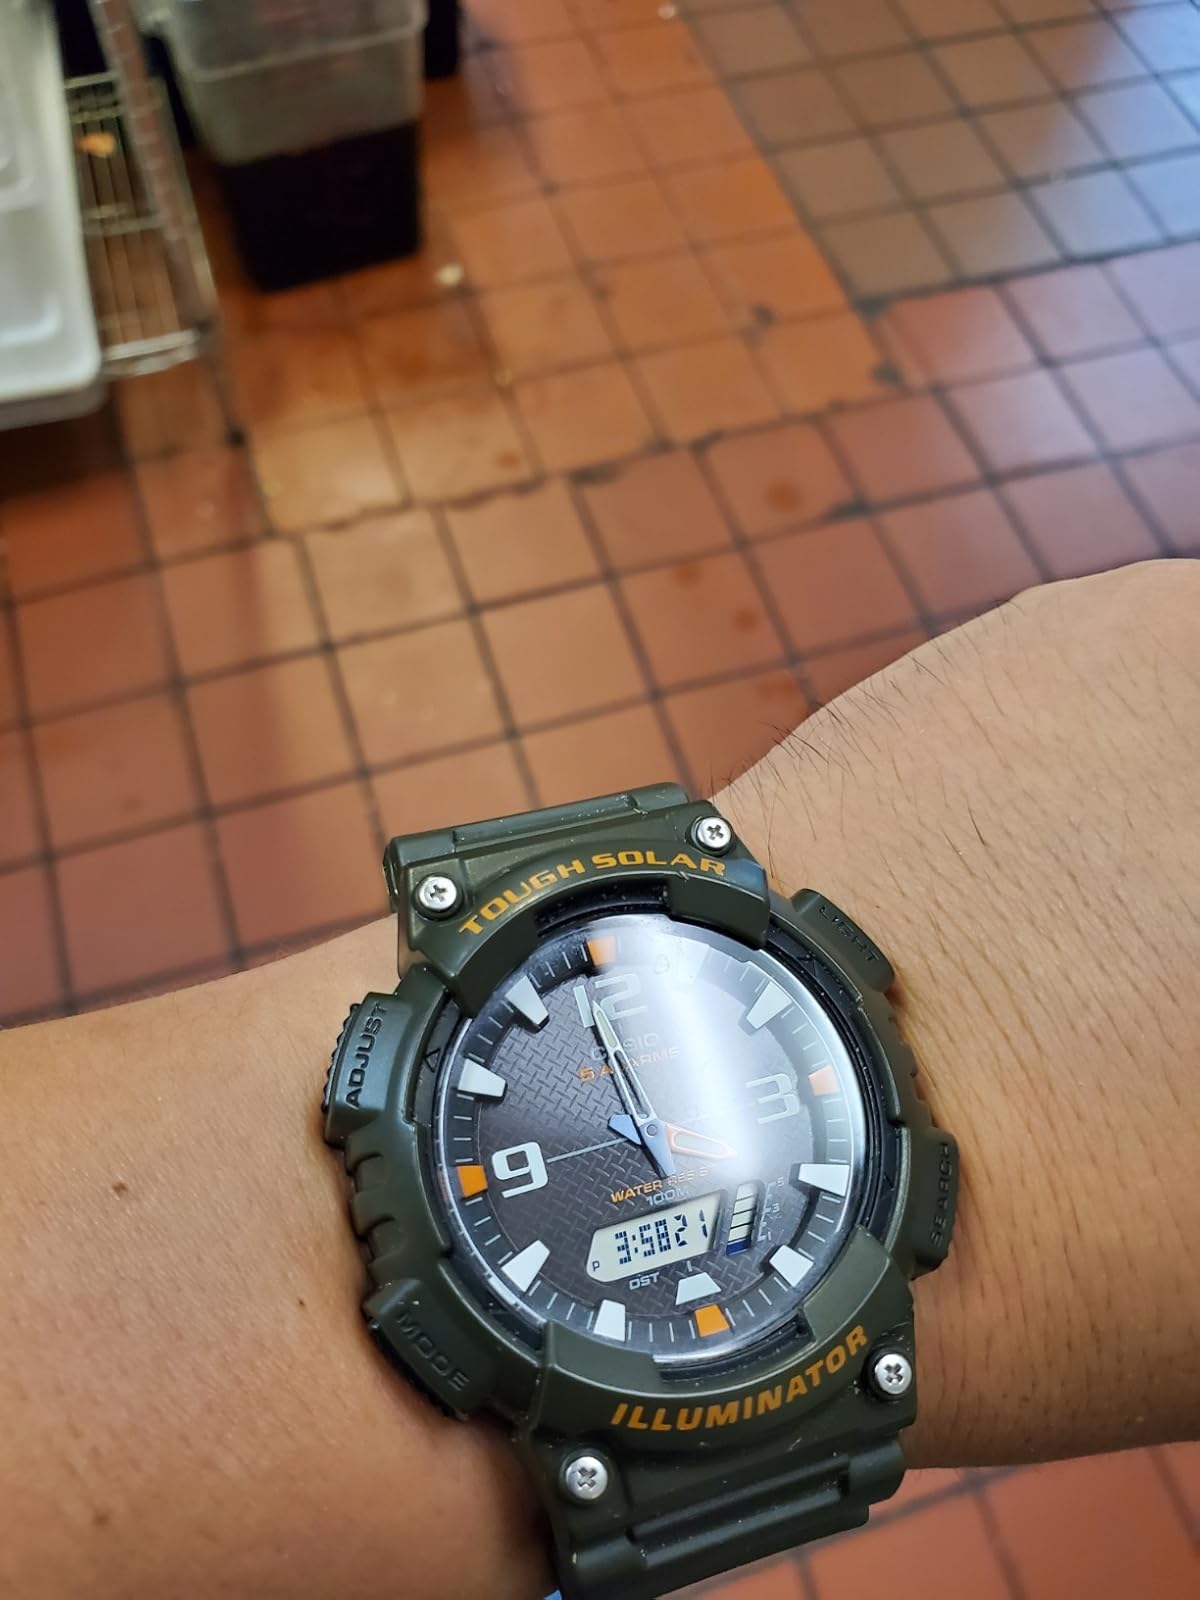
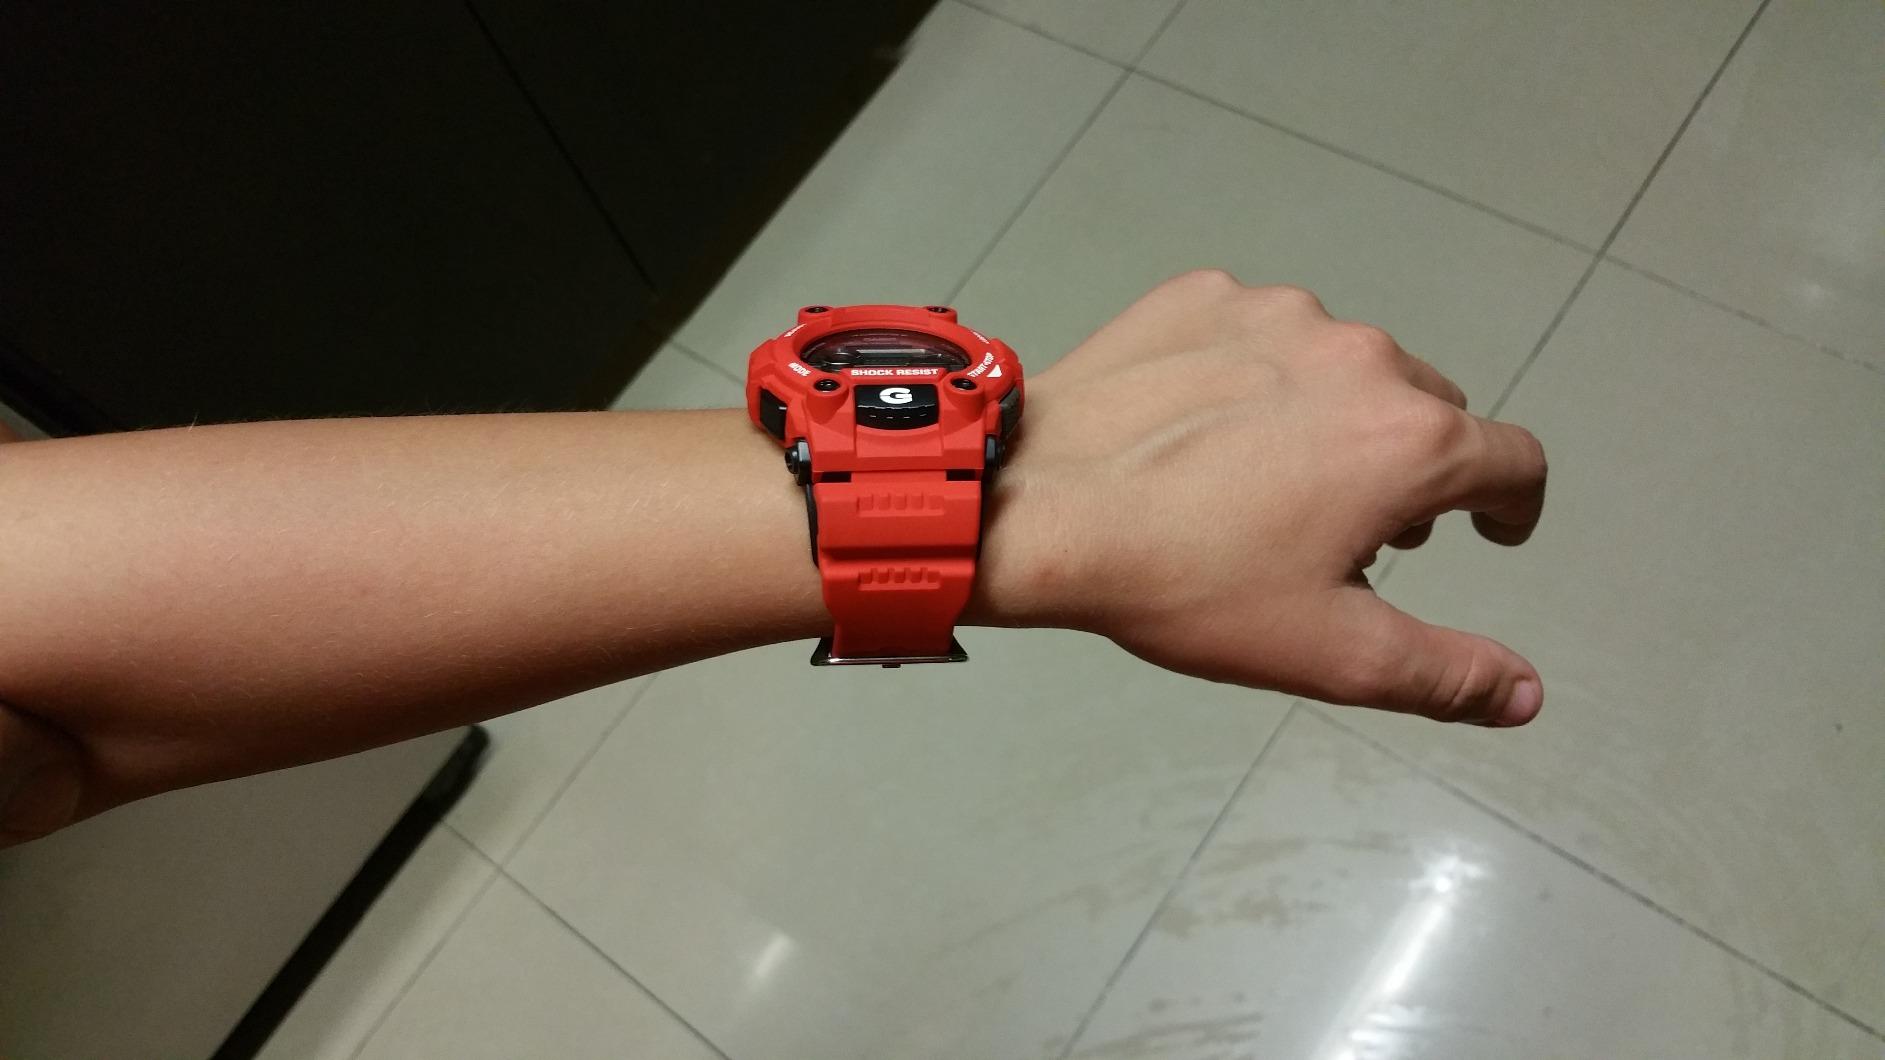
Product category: accessories_watch
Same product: no